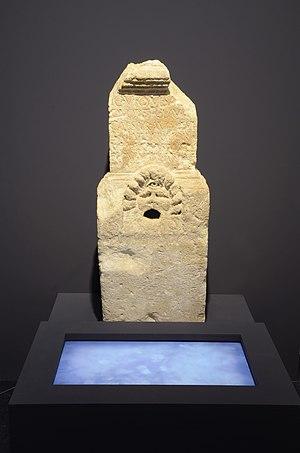
Découverte à Lyon en 1967, calcaire tendre.
Claude, né le 1ᵉʳ août 10 av. J.-C. à Lugdunum et mort le 13 octobre 54 à Rome, est le quatrième empereur romain, régnant de 41 à 54 apr. J.-C.
La Fontaine érigée en l'honneur de Claude a été découverte en 1967, à l'occasion du percement du tunnel de Fourvière. Cette borne-fontaine se dressait à l'origine sur la rive droite de la Saône, sur les pentes de la colline de Fourvière, au bas de la montée de Choulans. L'eau s'écoulait à travers la bouche d'une tête de Cyclope. Au-dessus, l'inscription indique que la fontaine a été offerte par deux personnages qui l'ont dédiée à Jupiter en l'honneur de Claude. Ce monument lyonnais est un unicum.
Claude, un empereur au destin singulier est une exposition sur l'empereur Claude qui se déroule du 1ᵉʳ décembre 2018 au 4 mars 2019 au musée des Beaux-Arts de Lyon. Elle présente une vision renouvelée du personnage par rapport aux poncifs développés par ses contemporains et relayés durant des siècles.